1992 Toronto International Film Festival

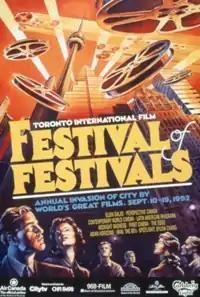
Festival poster

The 17th Toronto International Film Festival (TIFF) took place in Toronto, Ontario, Canada between September 10 and September 19, 1992. "Léolo" was selected as the opening film.